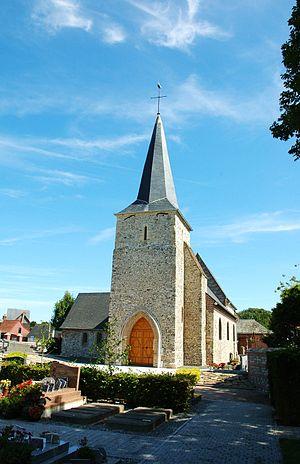
Penly est une ancienne commune française située dans le département de la Seine-Maritime en Normandie.